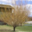
Label: willow_tree